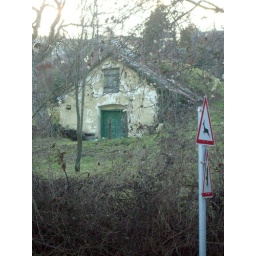
A house in a hill